Maurizio Merli

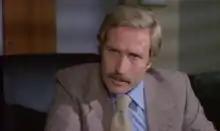
Merli in "Violent Rome" (1975)

Maurizio Merli (February 8, 1940 – March 10, 1989) was an Italian film actor and a star of many Italian police thrillers.